Osler Club of London

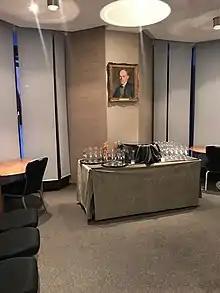
Thomas Cotton room

Without a firm base, the Club met at various venues in addition to the Franklin home, including the Medical Society of London, Wellcome Institute, the Royal College of Surgeons, and the Royal College of Physicians (RCP). In 1949, the annual dinner was held at the Royal College of Surgeons. In 1957, the Club met at the Medical Society of London.